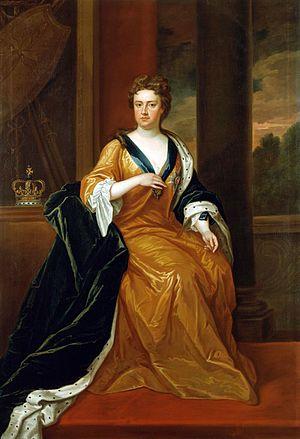
Anne, née à Londres le 6 février 1665 et décédée dans la même ville le 1ᵉʳ août 1714, est reine d'Angleterre, d'Écosse et d'Irlande du 8 mars 1702 à l'entrée en vigueur des Actes d'Union, le 1ᵉʳ mai 1707. À partir de cette date, l'Angleterre et l'Écosse forment un royaume unique, la Grande-Bretagne, dont Anne est la première reine jusqu'à sa mort.
Ode for the Birthday of Queen Anne est une cantate profane composée par Georg Friedrich Haendel sur un livret d'Ambrose Philips. Elle a certainement été composée en janvier 1713 pour être jouée le 6 février 1713. Les autres catalogues des œuvres de Haendel donnent pour référence pour cette pièce : HG xlviA et HHA i/6.